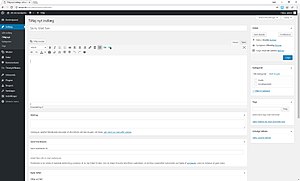
WordPress / Udgivelse uden kendskab til programmering
Den visuelle teksteditor i wordpress, hvorfra der kan udgives indhold på nettet, uden man har kendskab til programmering.  Skærmbilleder er fra wordpress version 4.9.4  Kilde: http://aowp.dk/
Skærmbillede med den visuelle teksteditor i backend.
Den visuelle teksteditor i wordpress, hvor der kan skrives nye blogindlæg.
WordPress er et open source blogsystem og CMS skrevet i PHP. Der er både mulighed for at installere plugins, skifte tema og tilføje tags til sine poster.